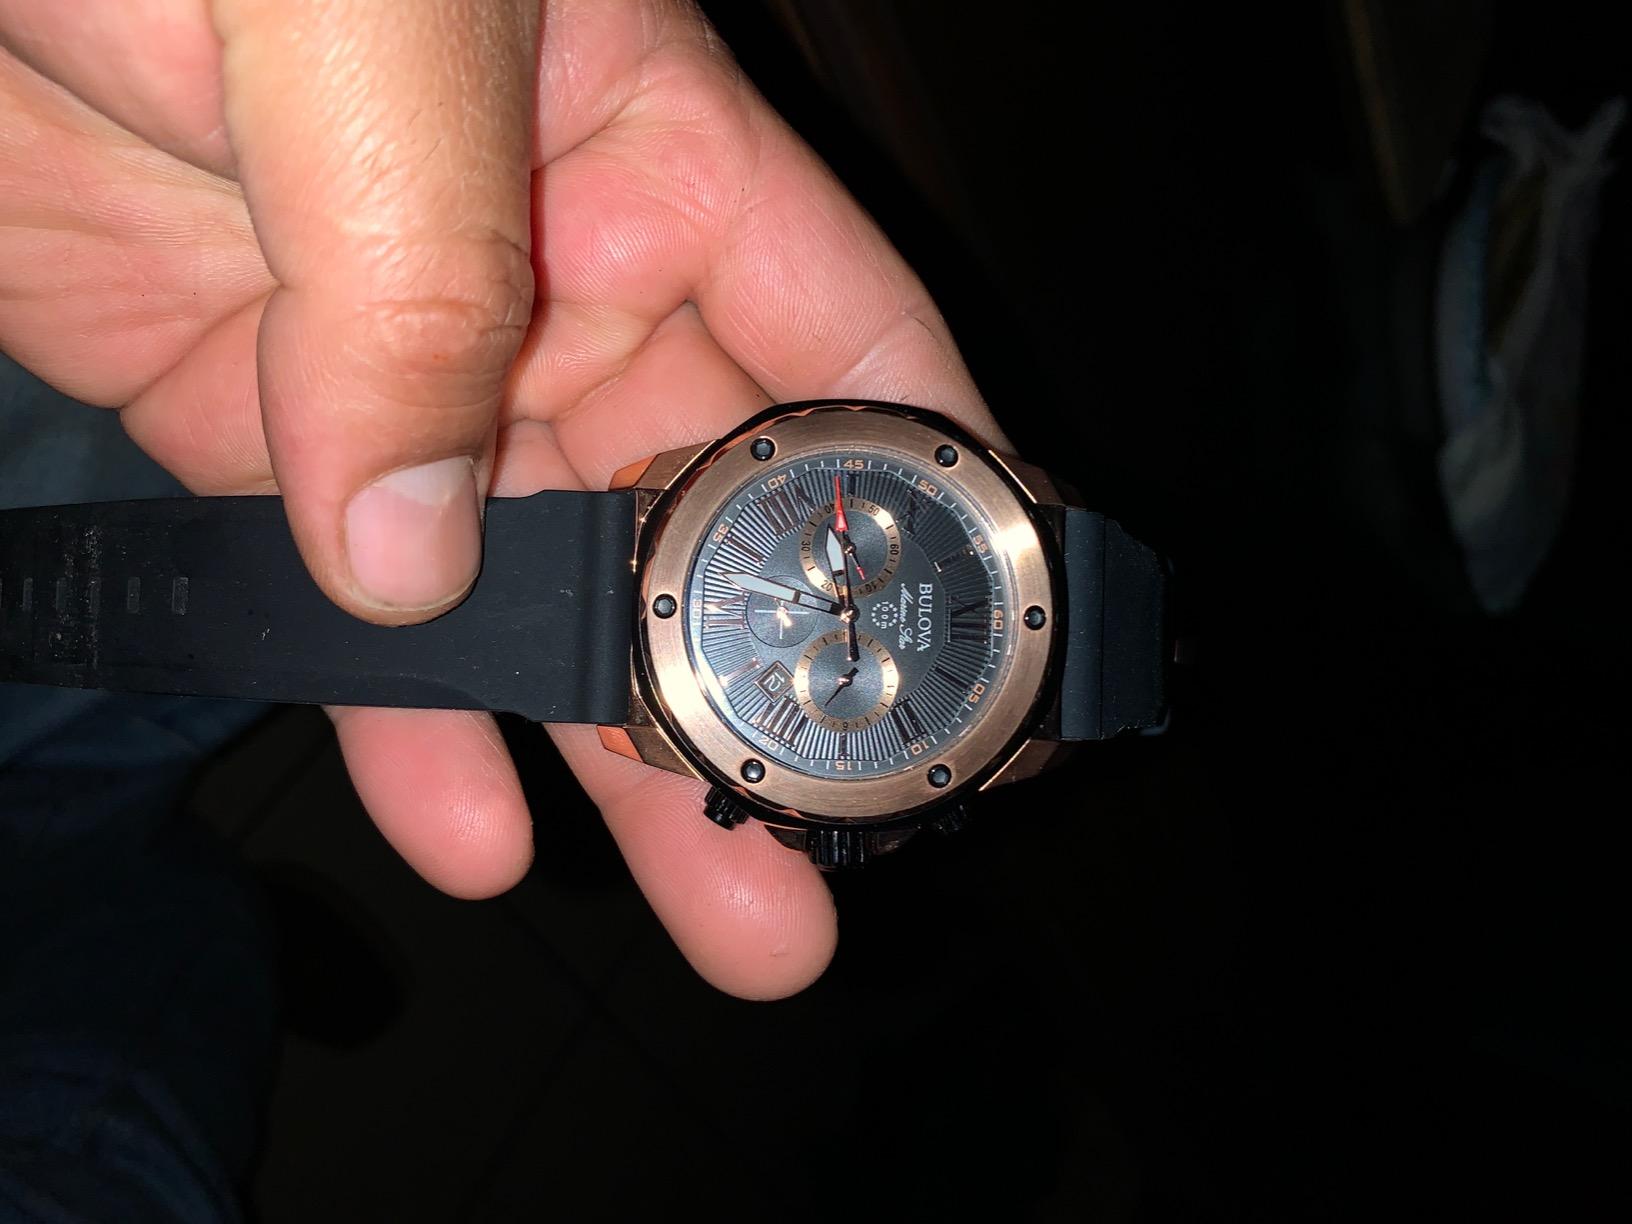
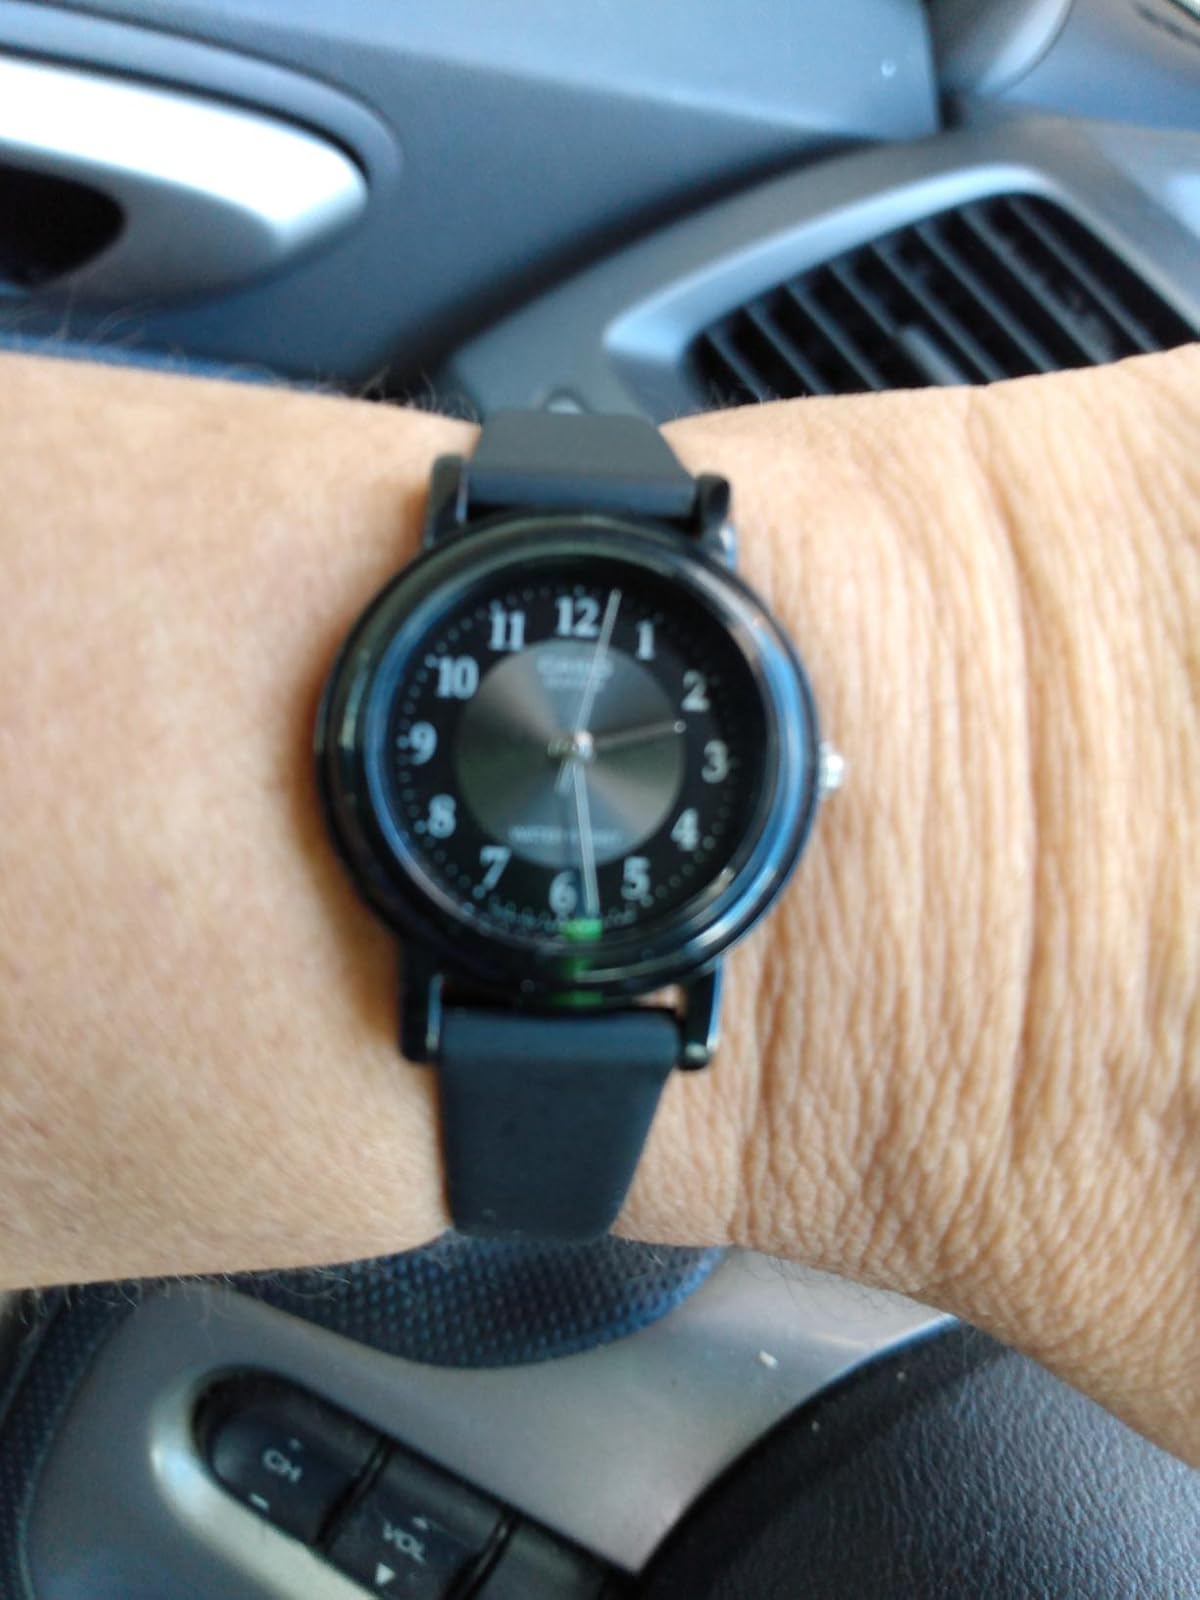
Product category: accessories_watch
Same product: no